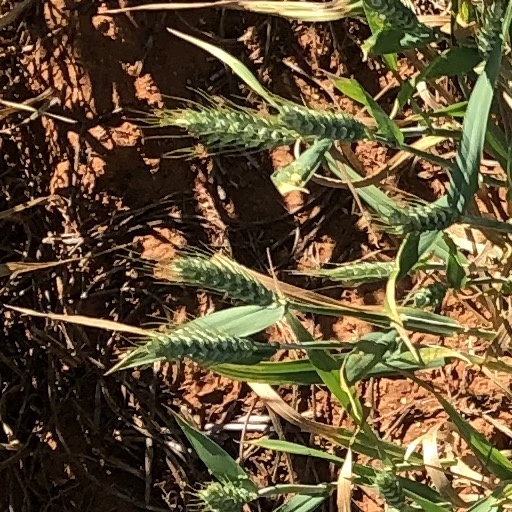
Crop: wheat